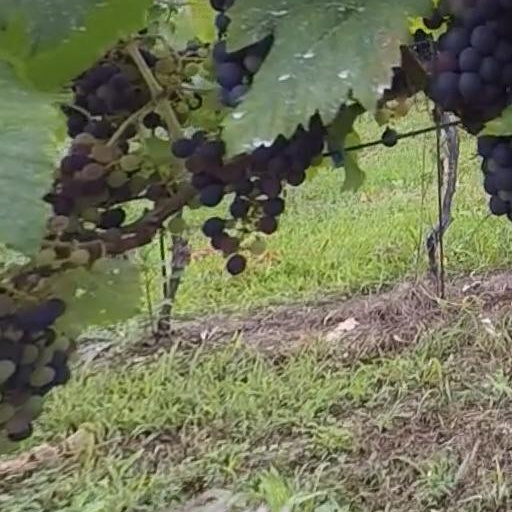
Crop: grape